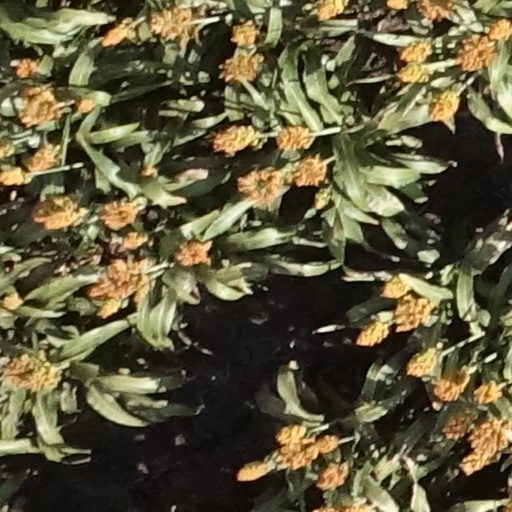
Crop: sorghum